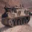
Label: tank